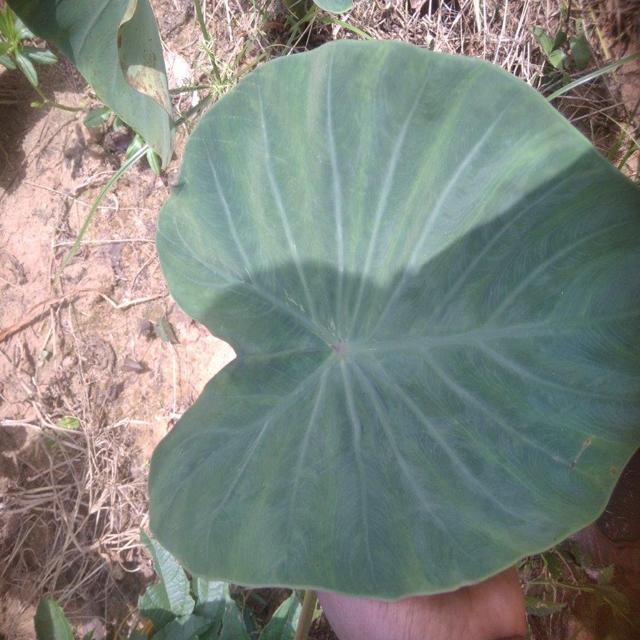
Label: Healthy